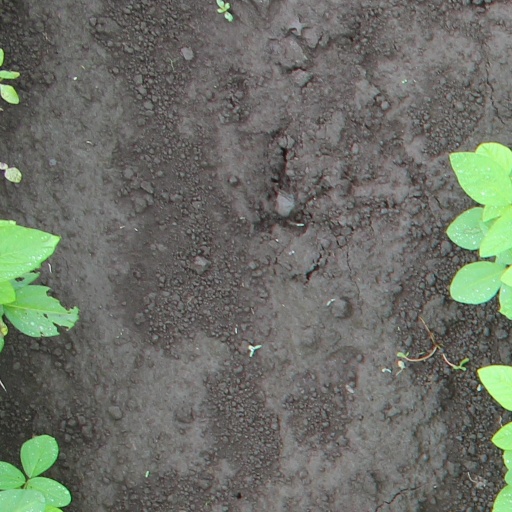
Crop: soybean